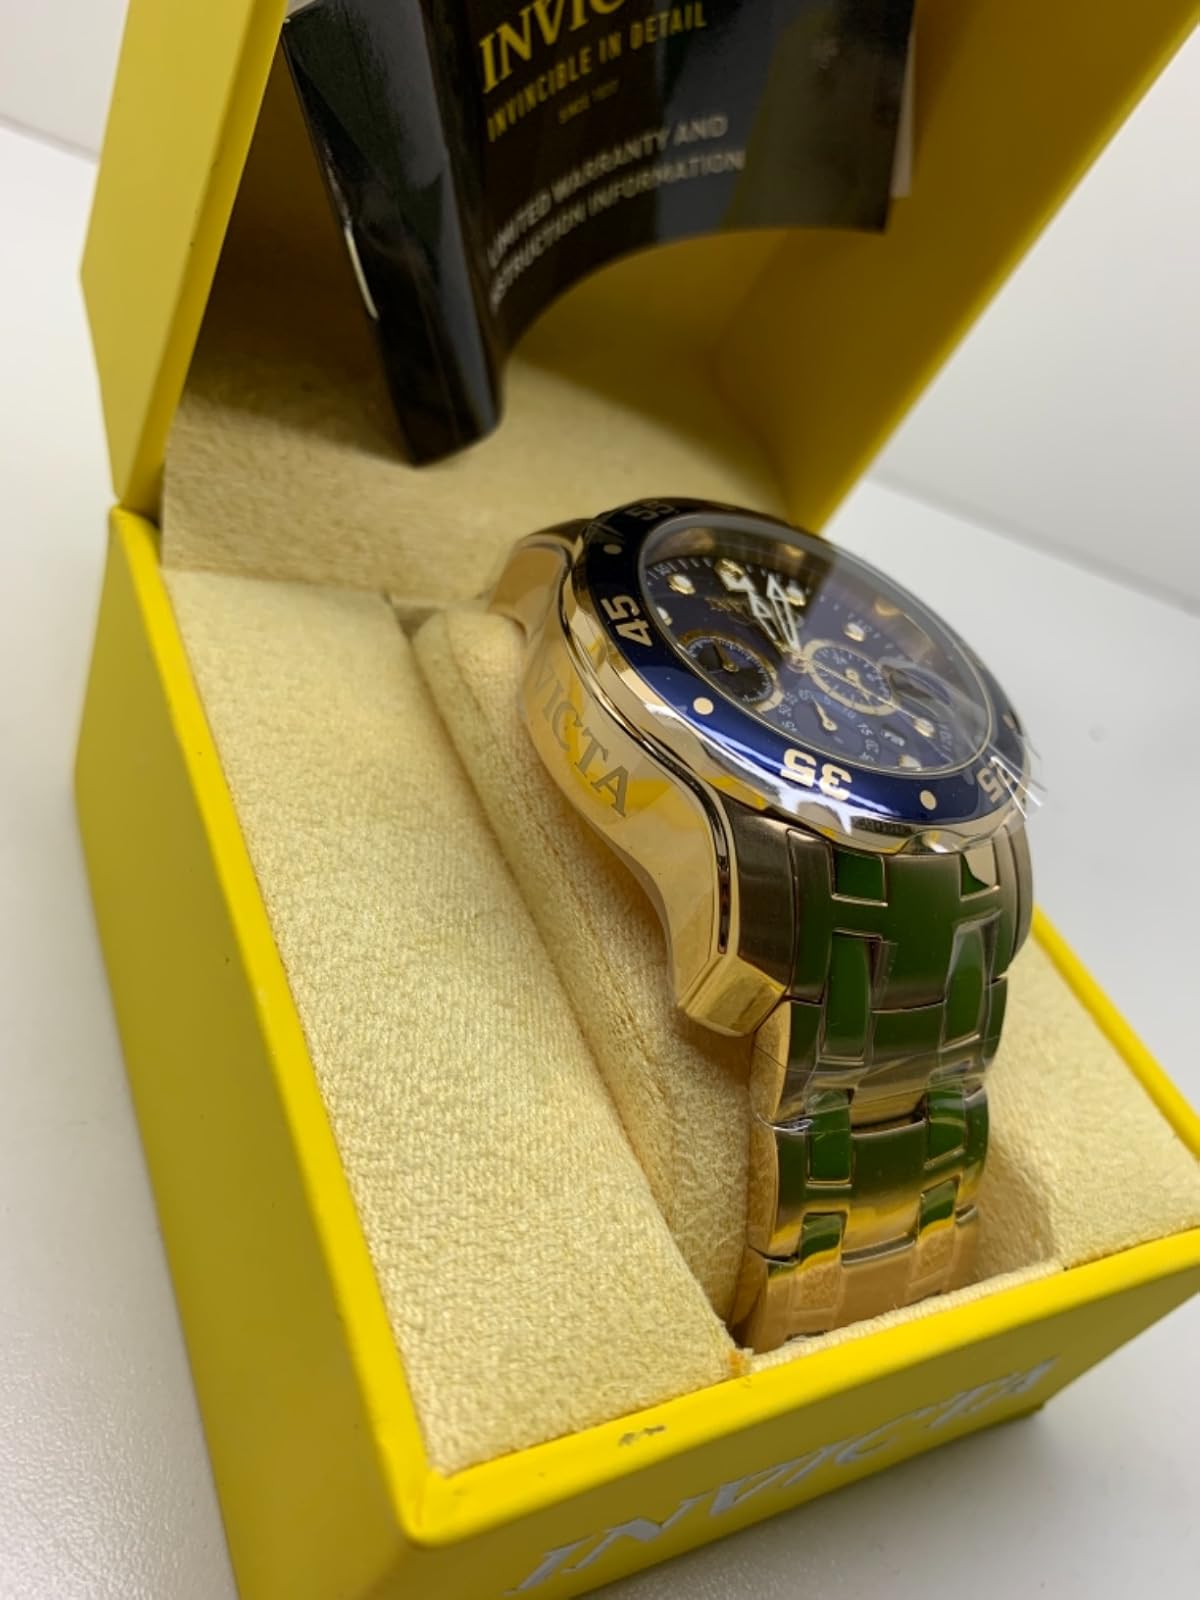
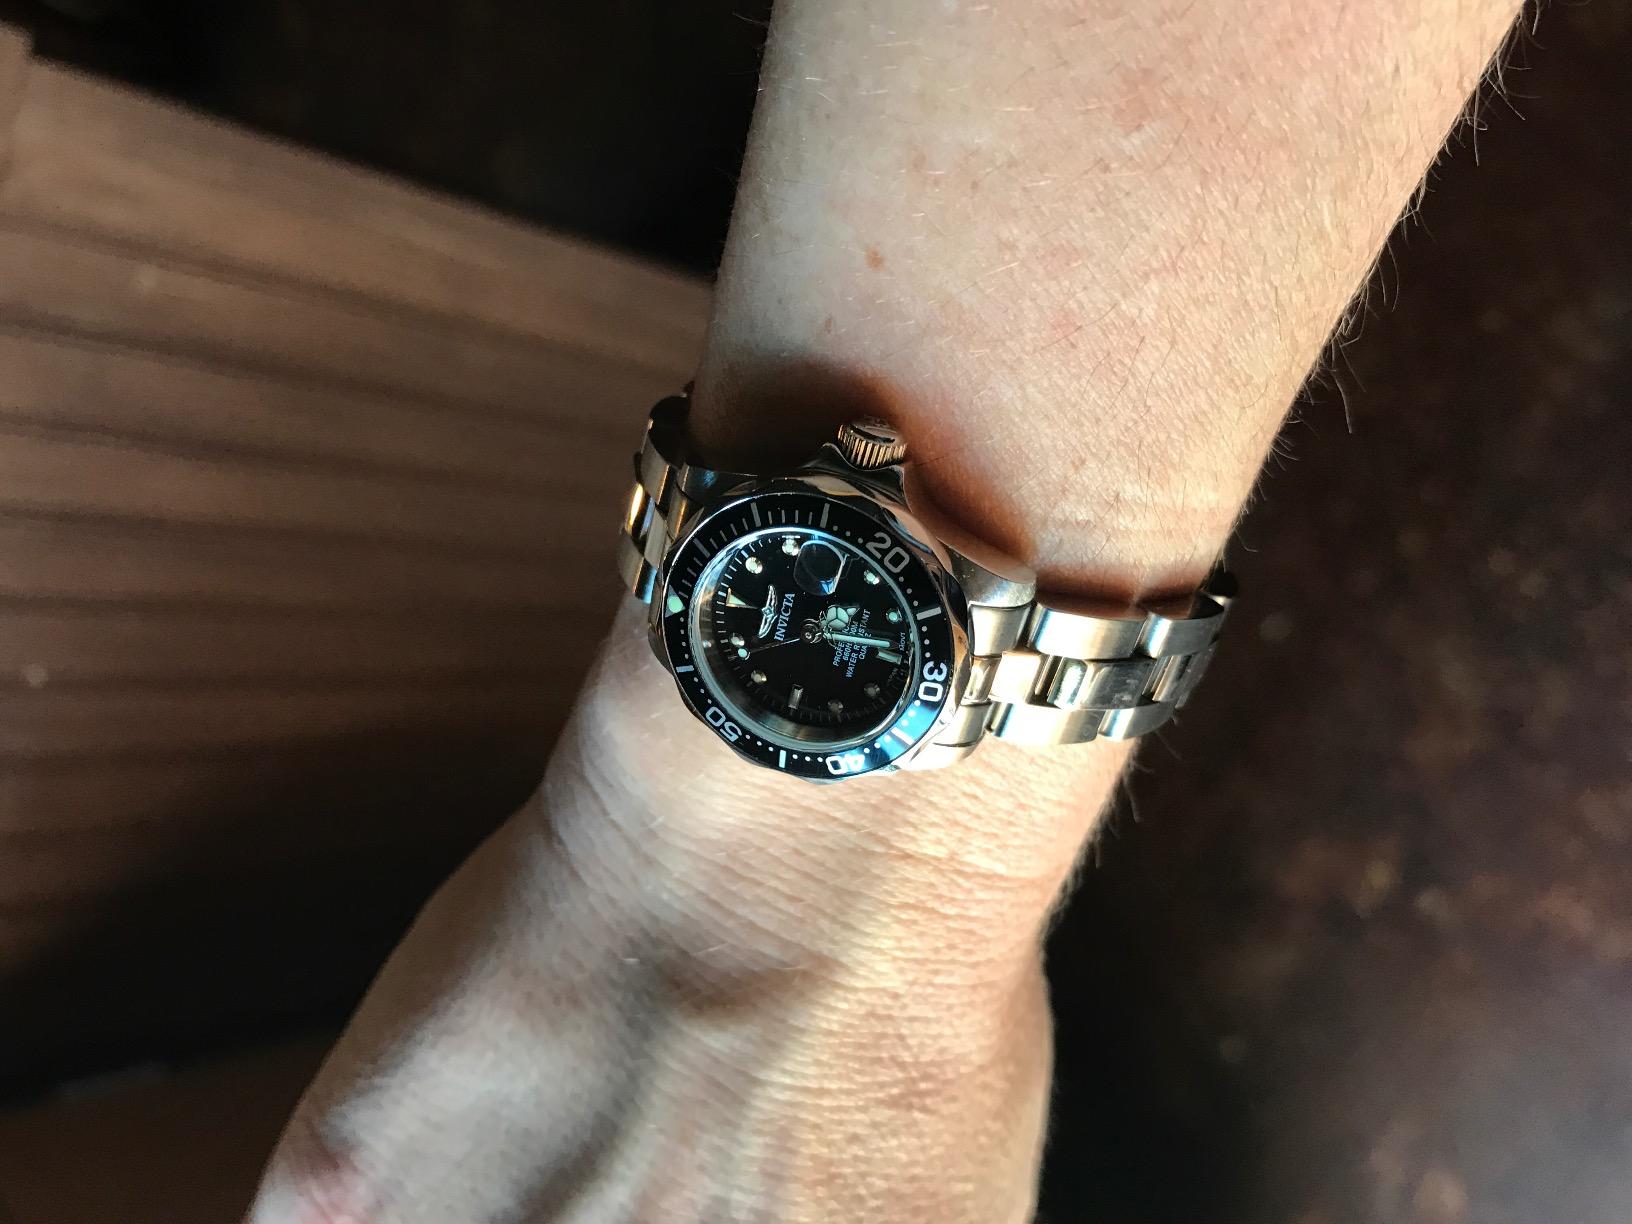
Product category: accessories_watch
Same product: no